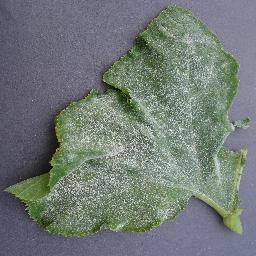
Label: Squash___Powdery_mildew